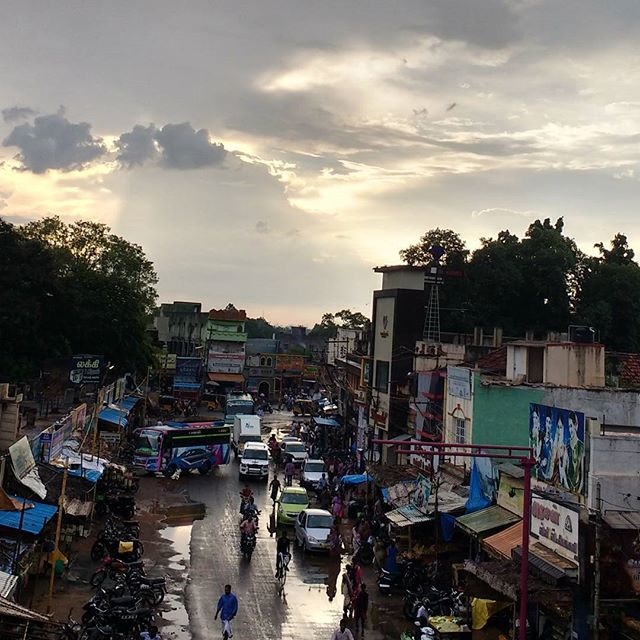
kumarappan saraswathi,palavangudi